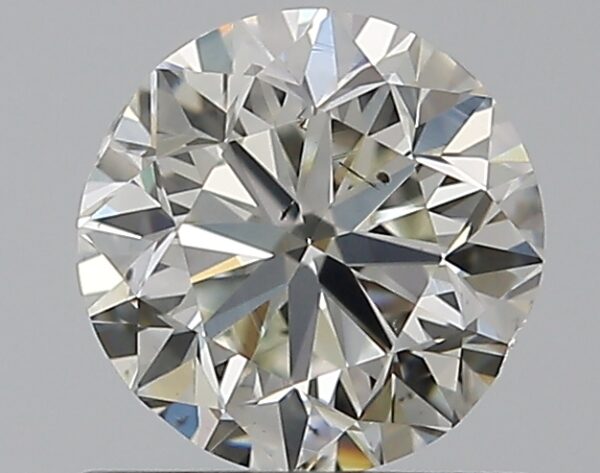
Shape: round
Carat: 0.7
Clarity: VS2
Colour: J
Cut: GD
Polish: EX
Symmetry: GD
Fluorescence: N
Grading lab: GIA
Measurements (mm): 5.38 x 5.47 x 3.57